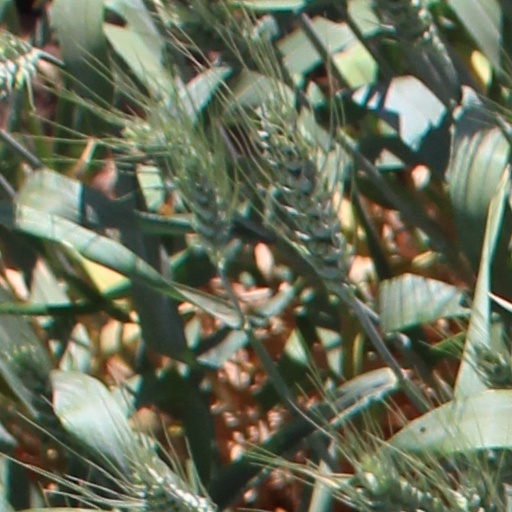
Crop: wheat